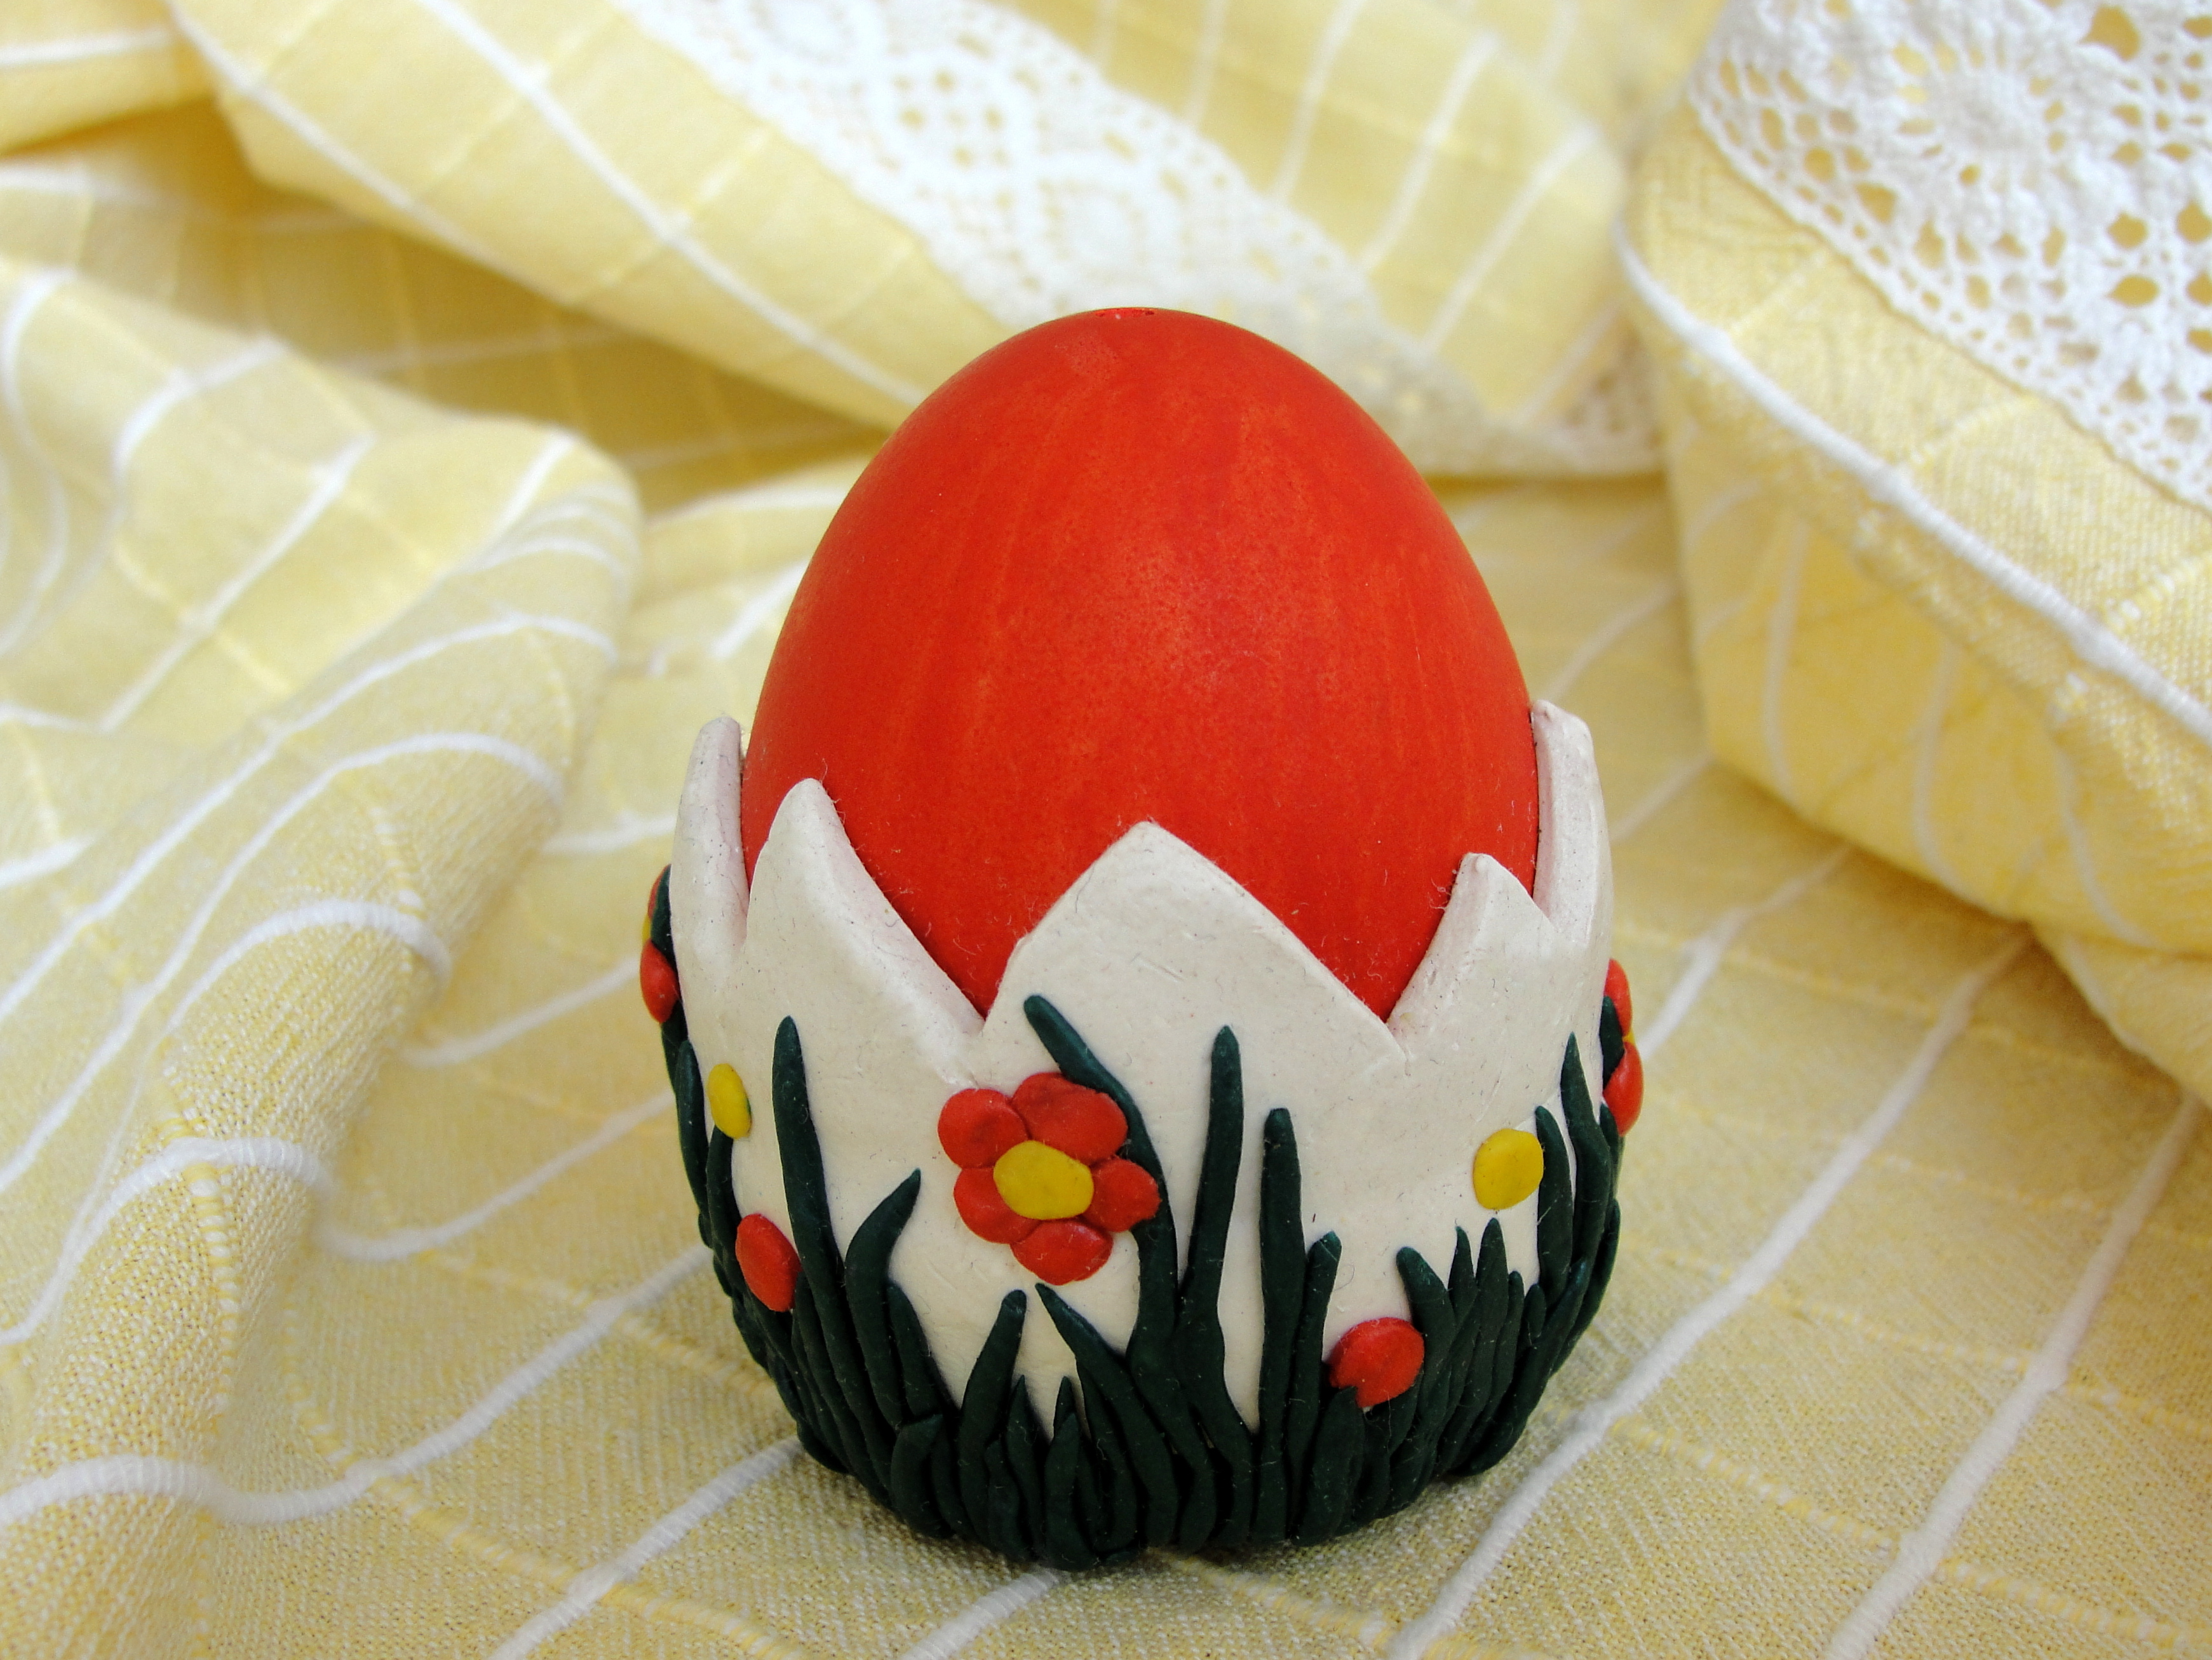
easter eggs, hand made, plasticine basket, easter egg